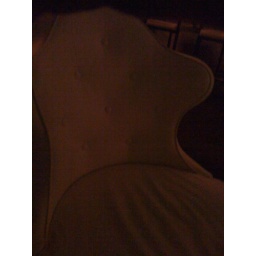
White pleather chair in Viceroy bar